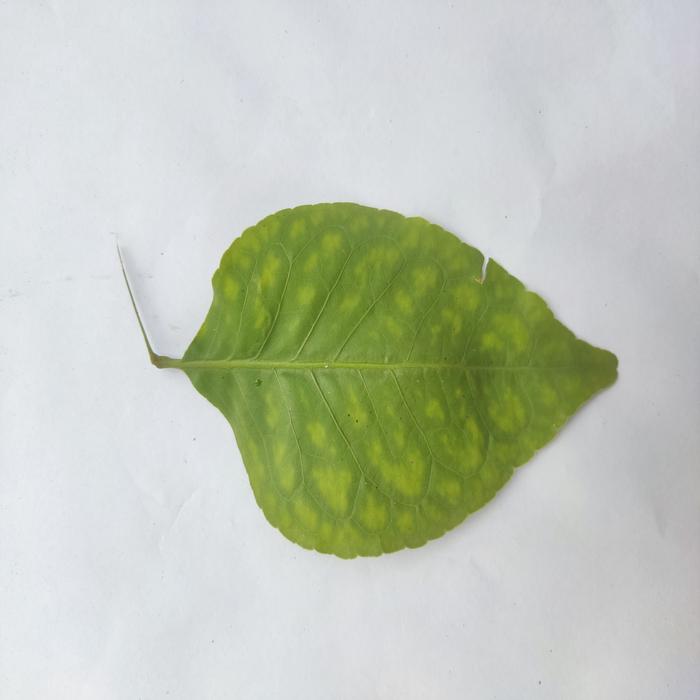
Crop: Aegle Marmelos
Leaf condition: Leaf_Spot